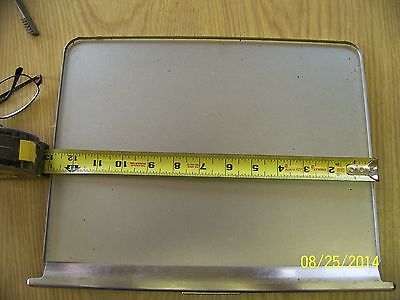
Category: toaster